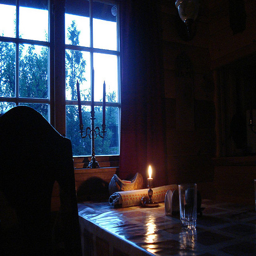
A candle that is lit on top of a table.
The candle is being used to light up the room.
A dinner table with a low lit candle near an open window curtain.
A candle on a table near some windows.
The candle is lit in the dark, empty room.